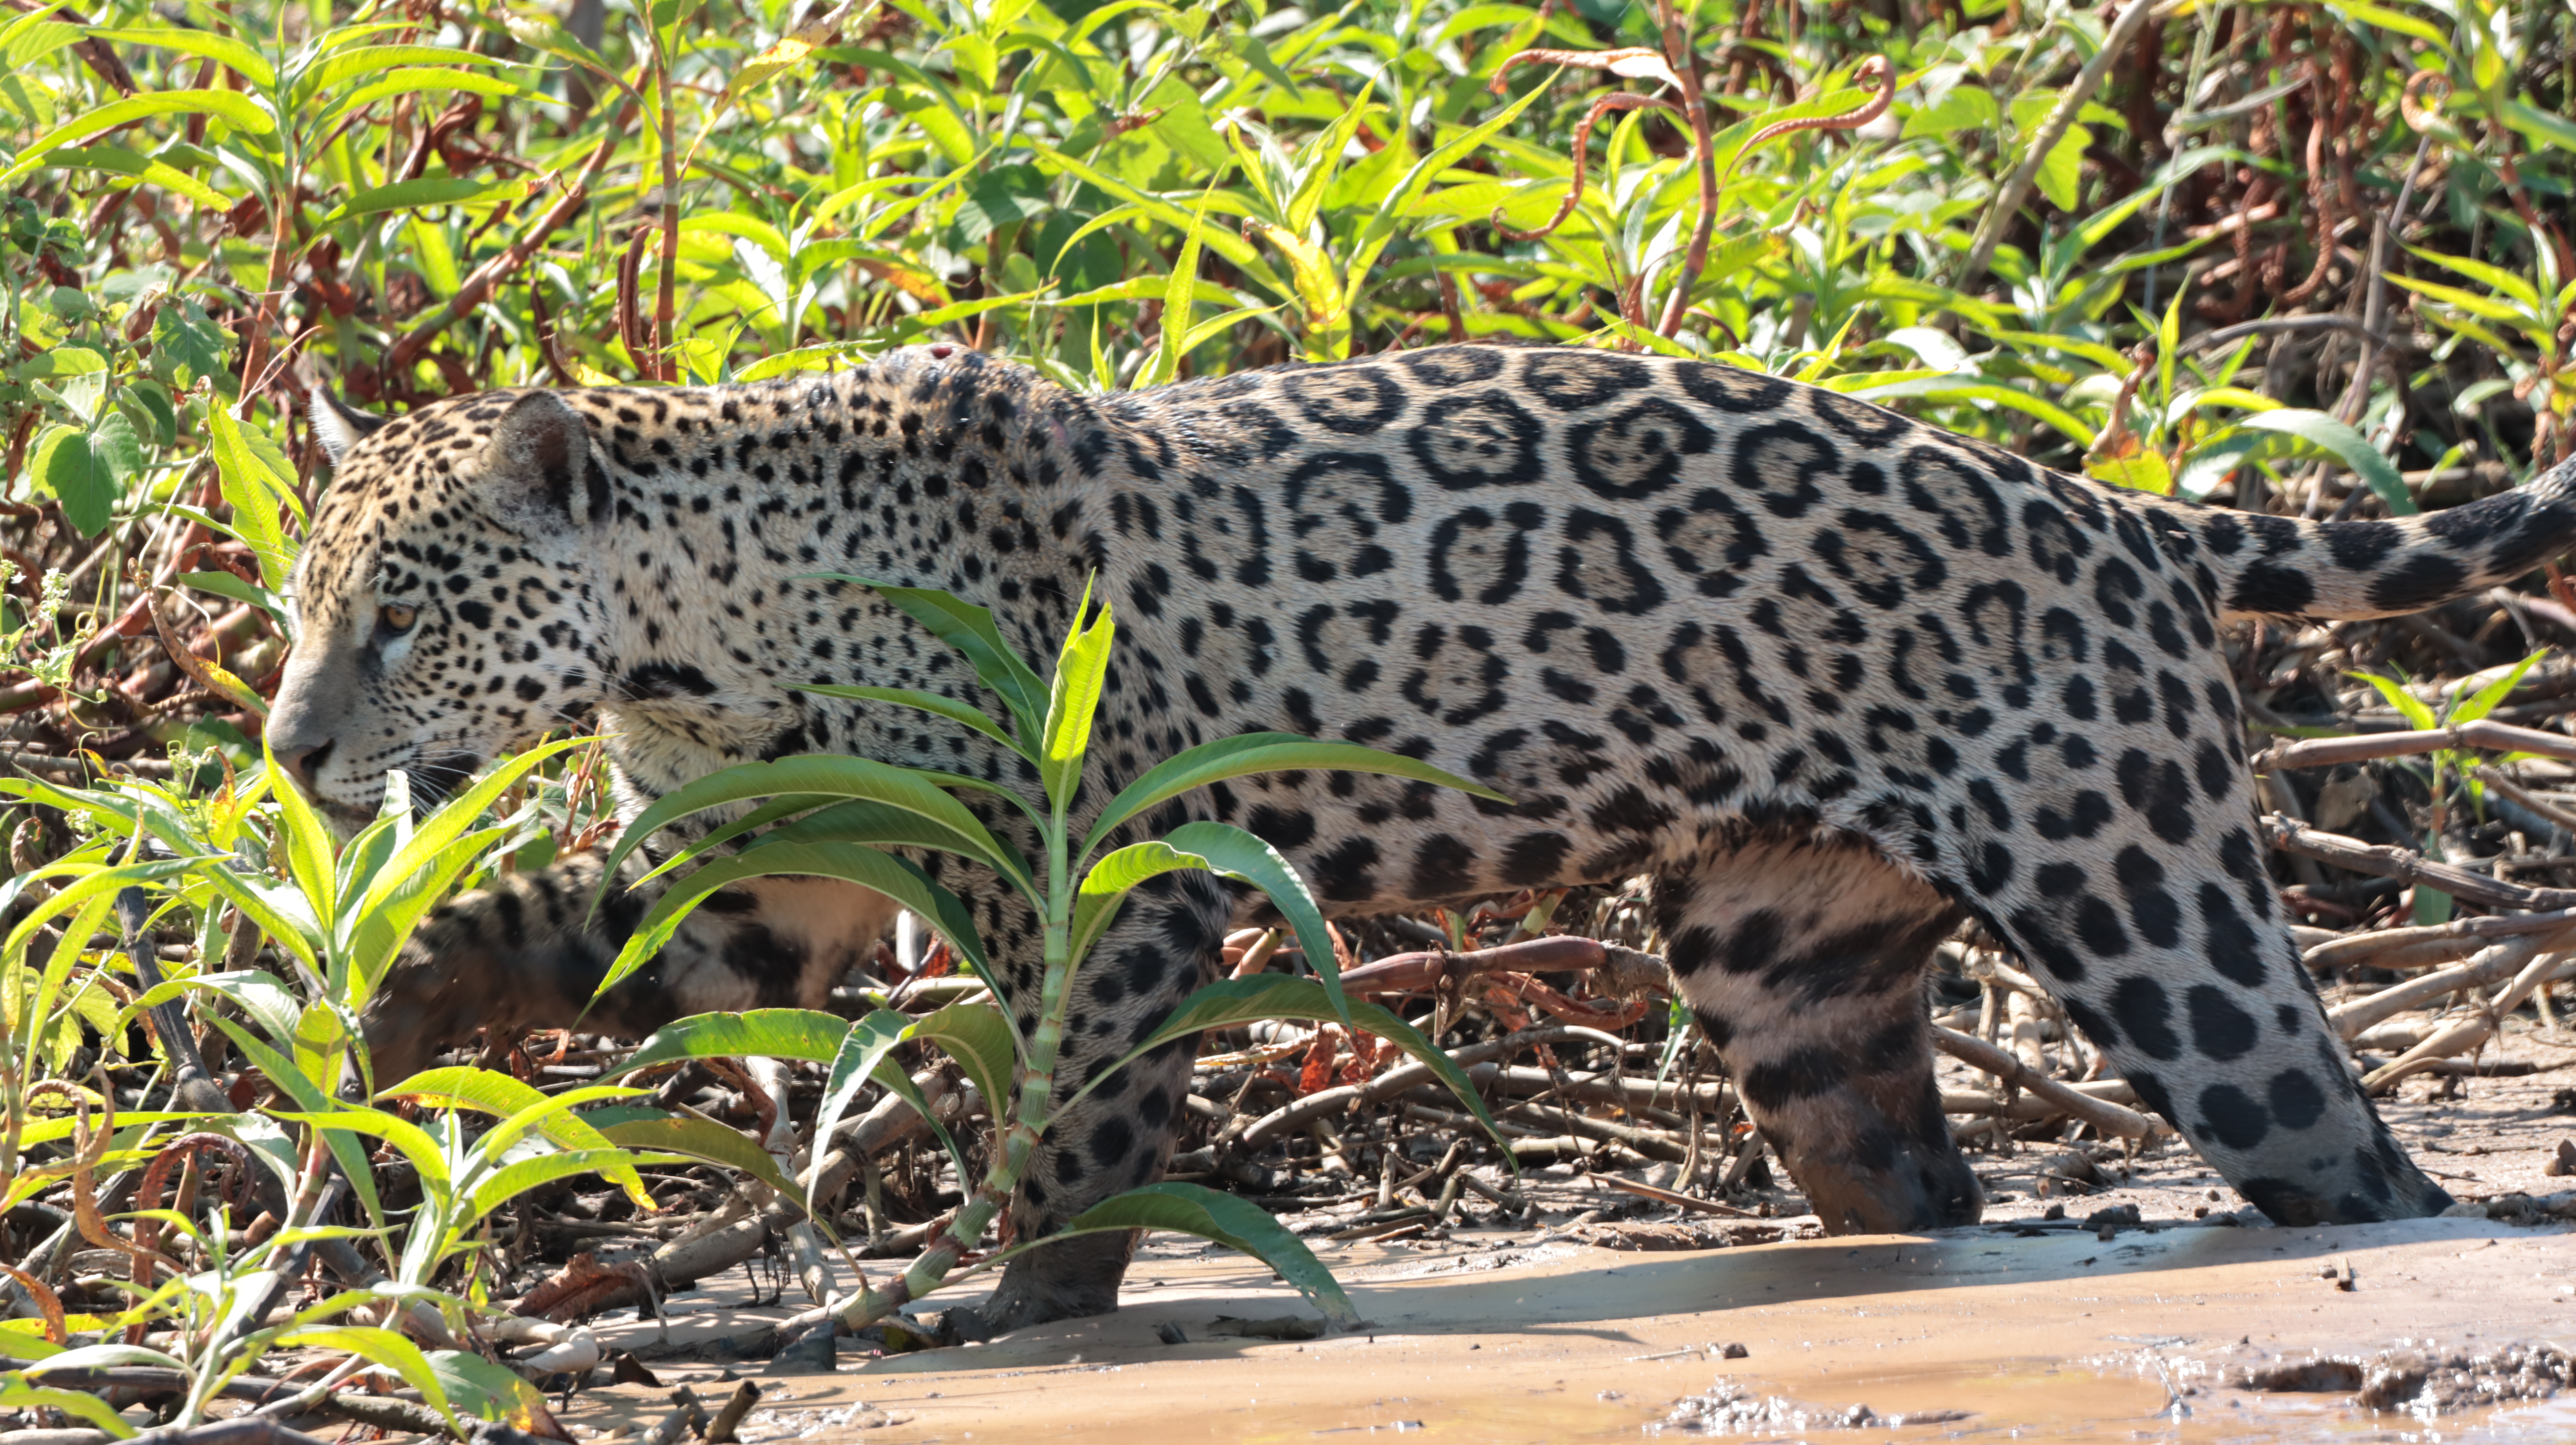
Jaguar: Marcela